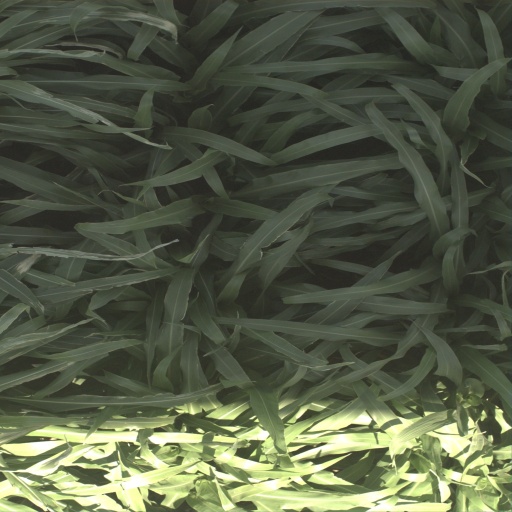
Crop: sorghum